Wham Bam Slam

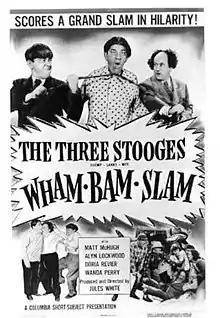

Wham-Bam-Slam! is a 1955 short subject directed by Jules White starring American slapstick comedy team The Three Stooges (Moe Howard, Larry Fine and Shemp Howard). It is the 164th entry in the series released by Columbia Pictures starring the comedians, who released 190 shorts for the studio between 1934 and 1959.